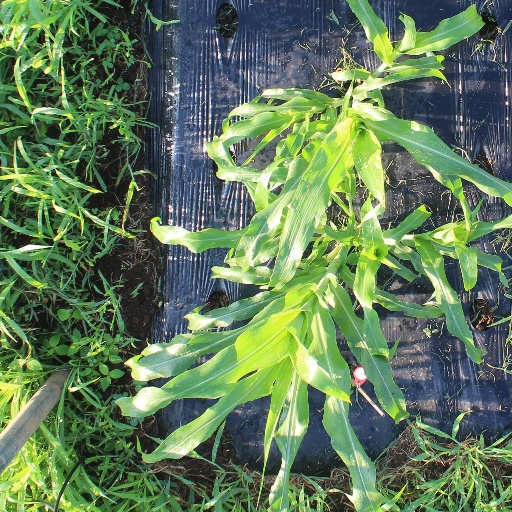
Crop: sorghum